Chinese tea

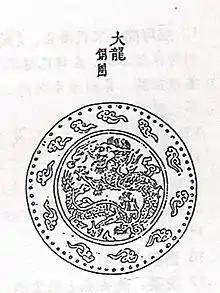

Tea was an important crop during the Song dynasty. Tea farms covered 242 counties during this time. This included expensive tribute tea, which was tea from Zhejiang and Fujian provinces that was exported to Southeast Asian and Arab countries.